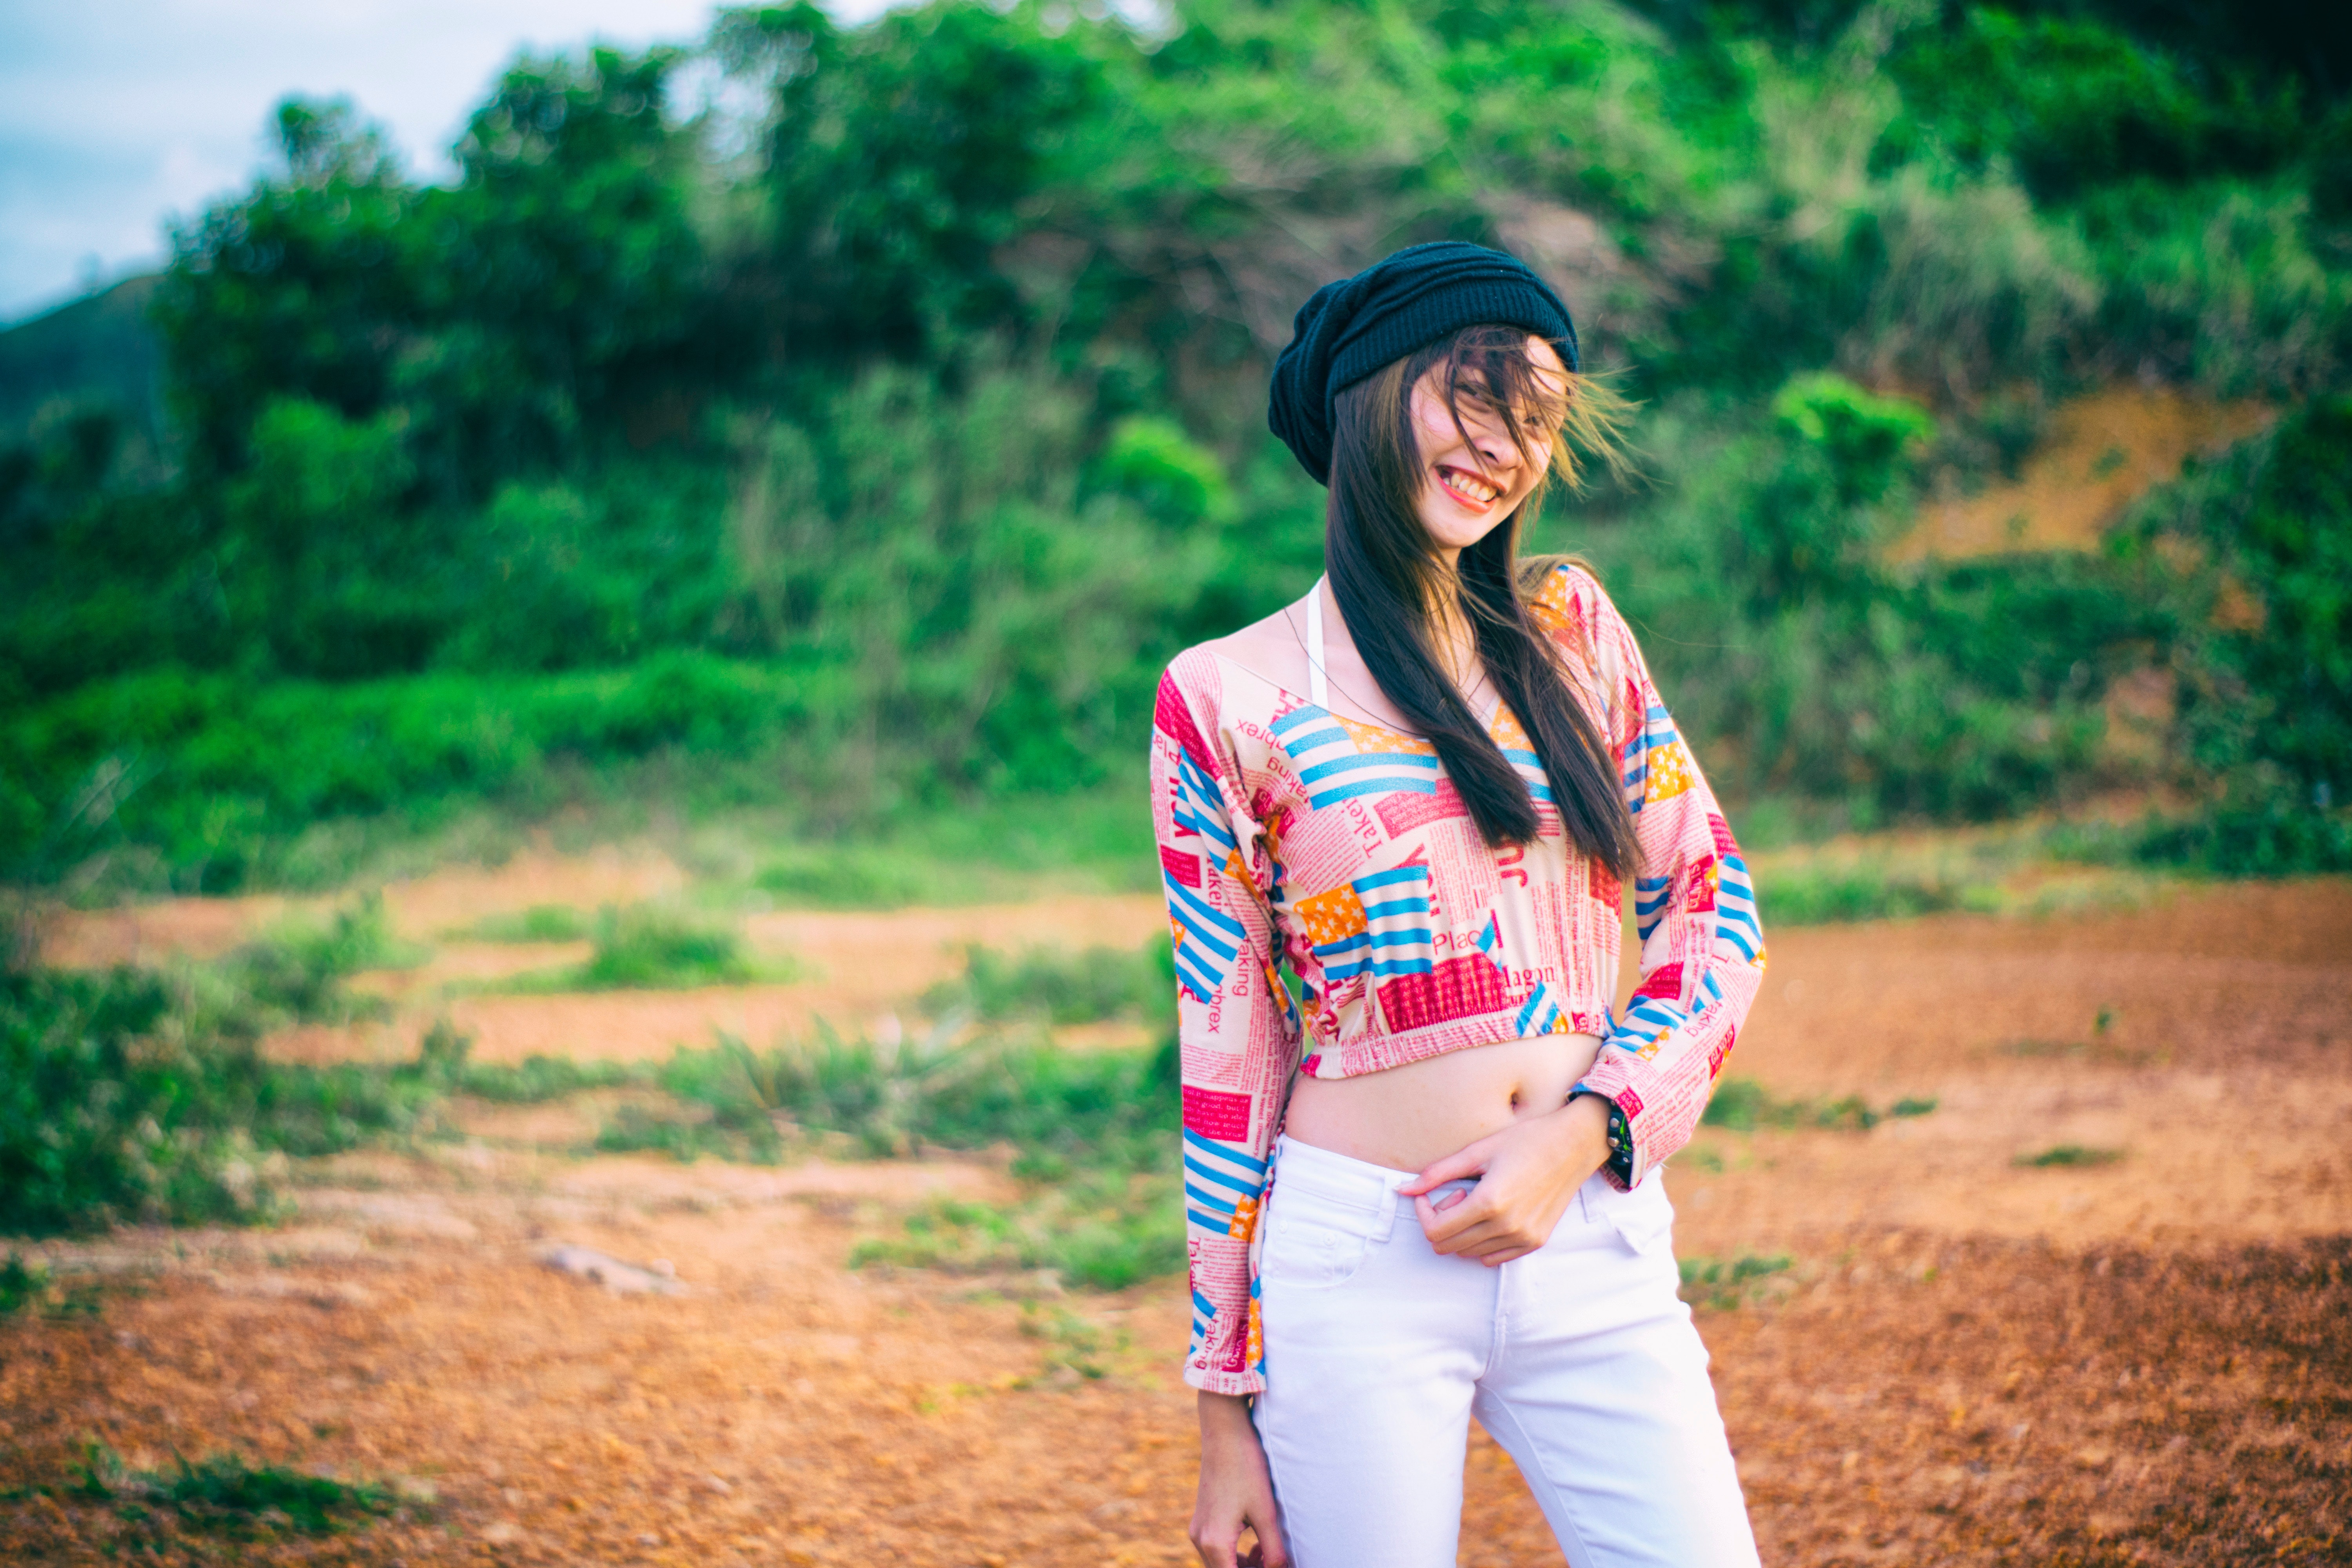
People in nature, photograph, beauty, green, red, skin, grass, photo shoot, fashion, photography, smile, model, tree, summer, street fashion, landscape, headgear, sunlight, grassland, textile, plant, happy, portrait photography, jeans, black hair, leisure, fashion accessory, trunk, style, abdomen, top